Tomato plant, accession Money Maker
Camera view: vertical (180 deg); turntable rotation: 210 degrees
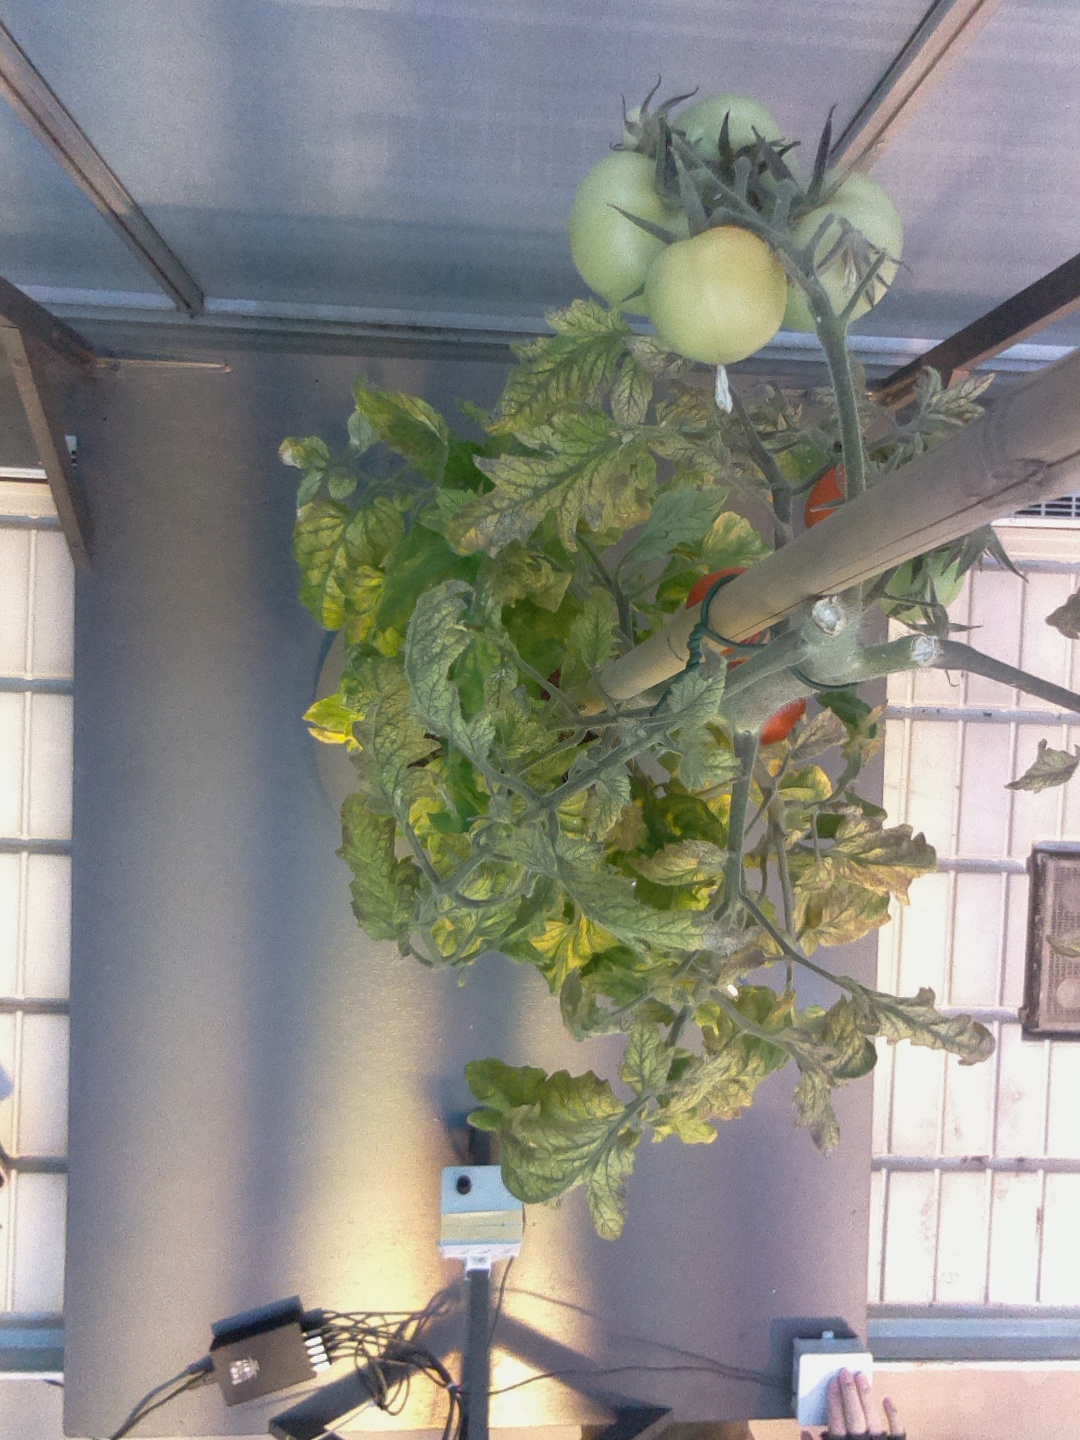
BBCH growth stage 82: 20%-30% of fruits show typical fully ripe color